Signs and symptoms of Parkinson's disease

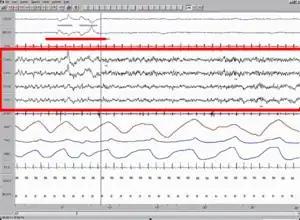
Rapid eye movement sleep is altered in PD as opposed to the shown EEG polysomnographic record representing normal REM.

Sleep problems can be worsened by medications for PD, but they are a core feature of the disease. Sleep dysfunction in PD has significant negative impacts on both patient and carer quality of life. Some common symptoms are: